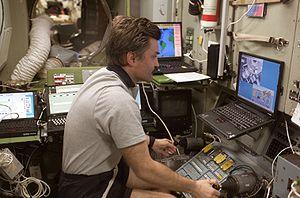
Progress est un vaisseau cargo développé pour ravitailler la station spatiale Saliout 6 dans le cadre du programme spatial soviétique et qui a été par la suite successivement utilisé pour ravitailler les équipages séjournant à bord des stations spatiales Saliout 7, Mir et de la Station spatiale internationale. Il effectue son premier vol en 1978 et c'est le premier vaisseau de ce type : il a permis le prolongement du séjour des équipages dans l'espace en apportant les consommables et les pièces de rechange. En 2018 il est utilisé avec d'autres vaisseaux cargo à ravitailler l'équipage permanent de la Station spatiale internationale. Environ 160 exemplaires ont été utilisés et il est toujours opérationnel.
ThinkPad est une gamme d'ordinateurs portables créée par Richard Sapper, à l'origine pour IBM et aujourd'hui commercialisée par Lenovo. Leur design sobre, de couleur noire est inspiré d'une boîte classique de cigares. Celui-ci n'a que peu changé depuis les premiers modèles.
Le système TORU est un système d'amarrage manuel des vaisseaux spatiaux russes Soyouz et Progress vaisseau spatial qui sert de système de réserve au système Kours au cas où ce dernier ne fonctionnerait pas. Il a été utilisé sur les stations spatiales Saliout et la station Mir et est actuellement en cours d'utilisation sur la Station Spatiale Internationale. Le système TORU s'est fait connaître du grand public en 1997, lorsqu'il fut utilisé pendant l'approche manuelle de Progress M-34 à bord de Mir, approche qui se solda par une collision, endommageant le module Spektr, le rendant inutilisable.